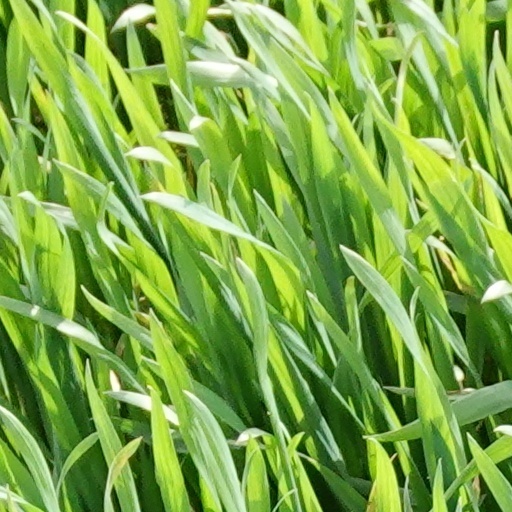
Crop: wheat